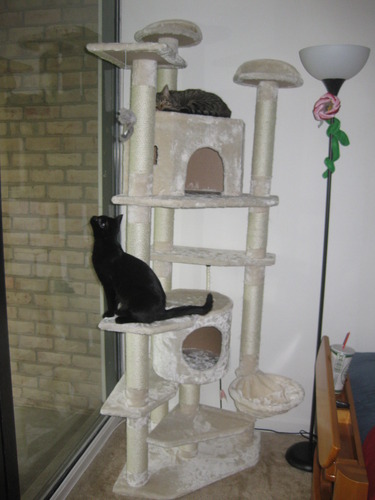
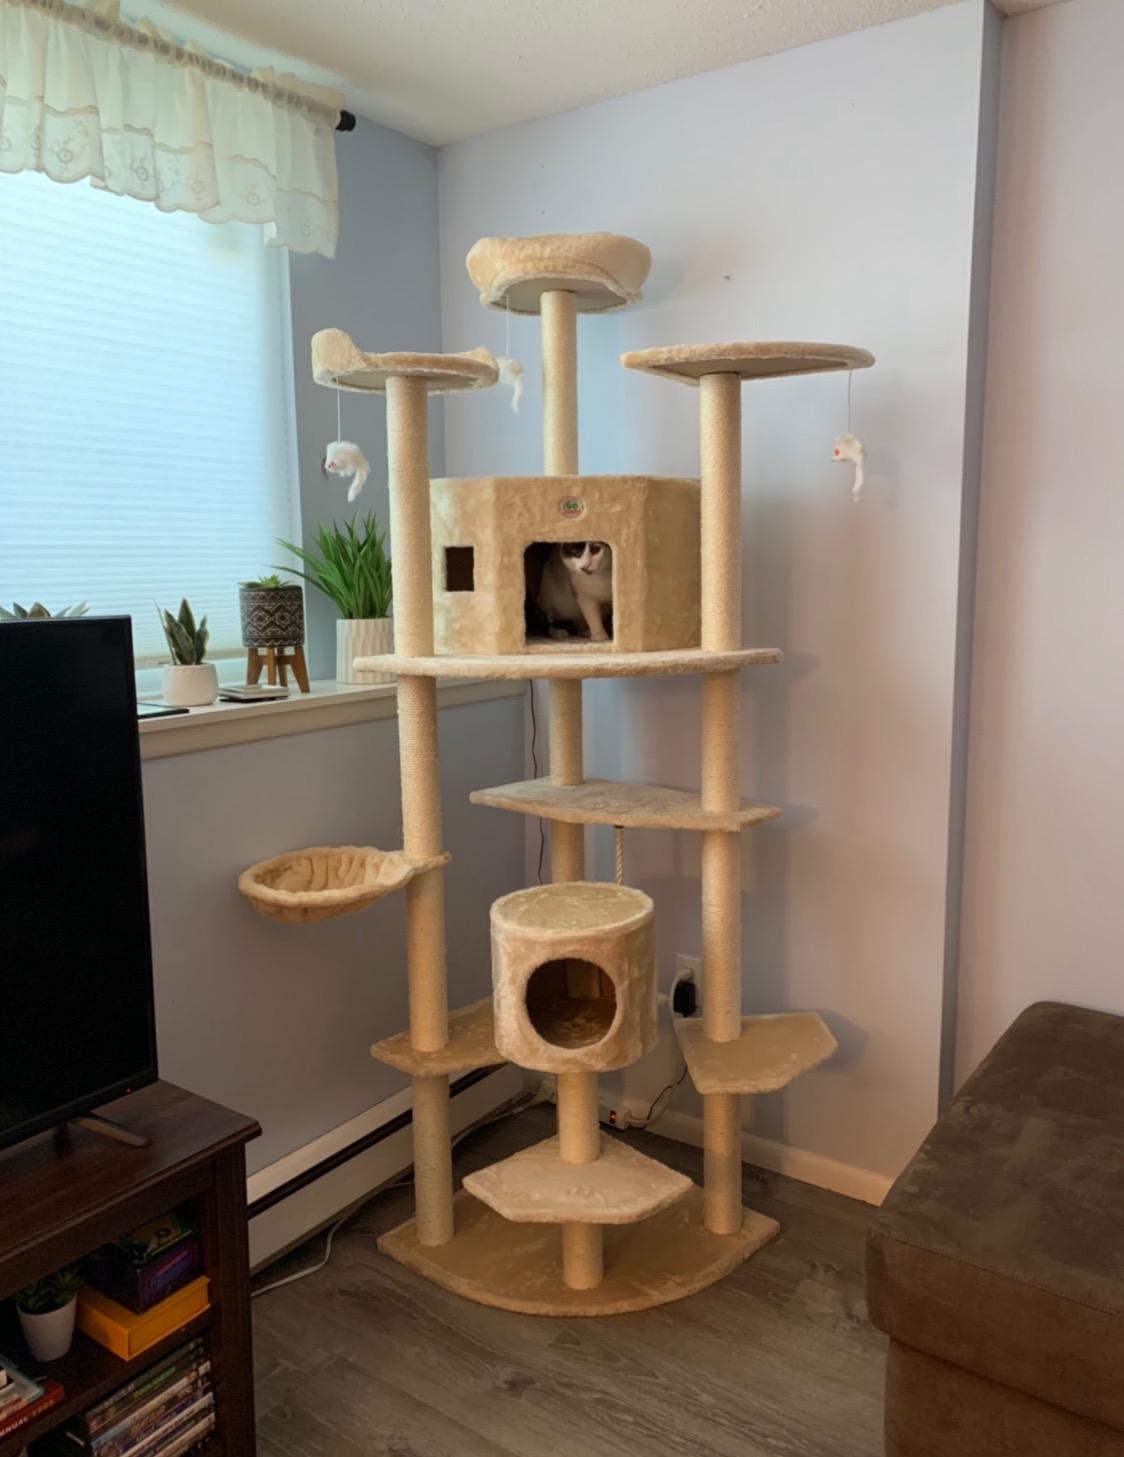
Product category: items_cat tree
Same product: no